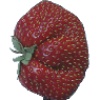
Label: strawberry_wedge